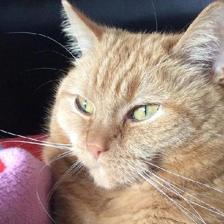
Label: animals